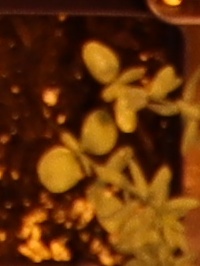
Label: Flax